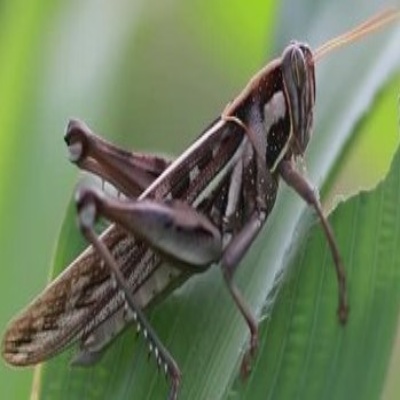
Crop: Maize
Condition: grasshoper